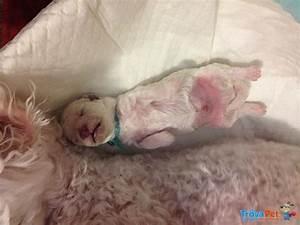
dog